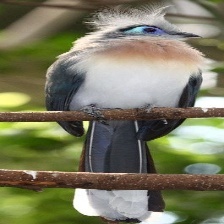
Species: CRESTED COUA
Scientific name: COUA CRISTATA